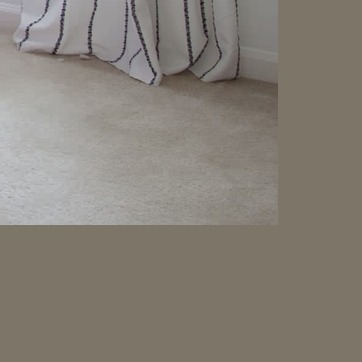
Material: carpet